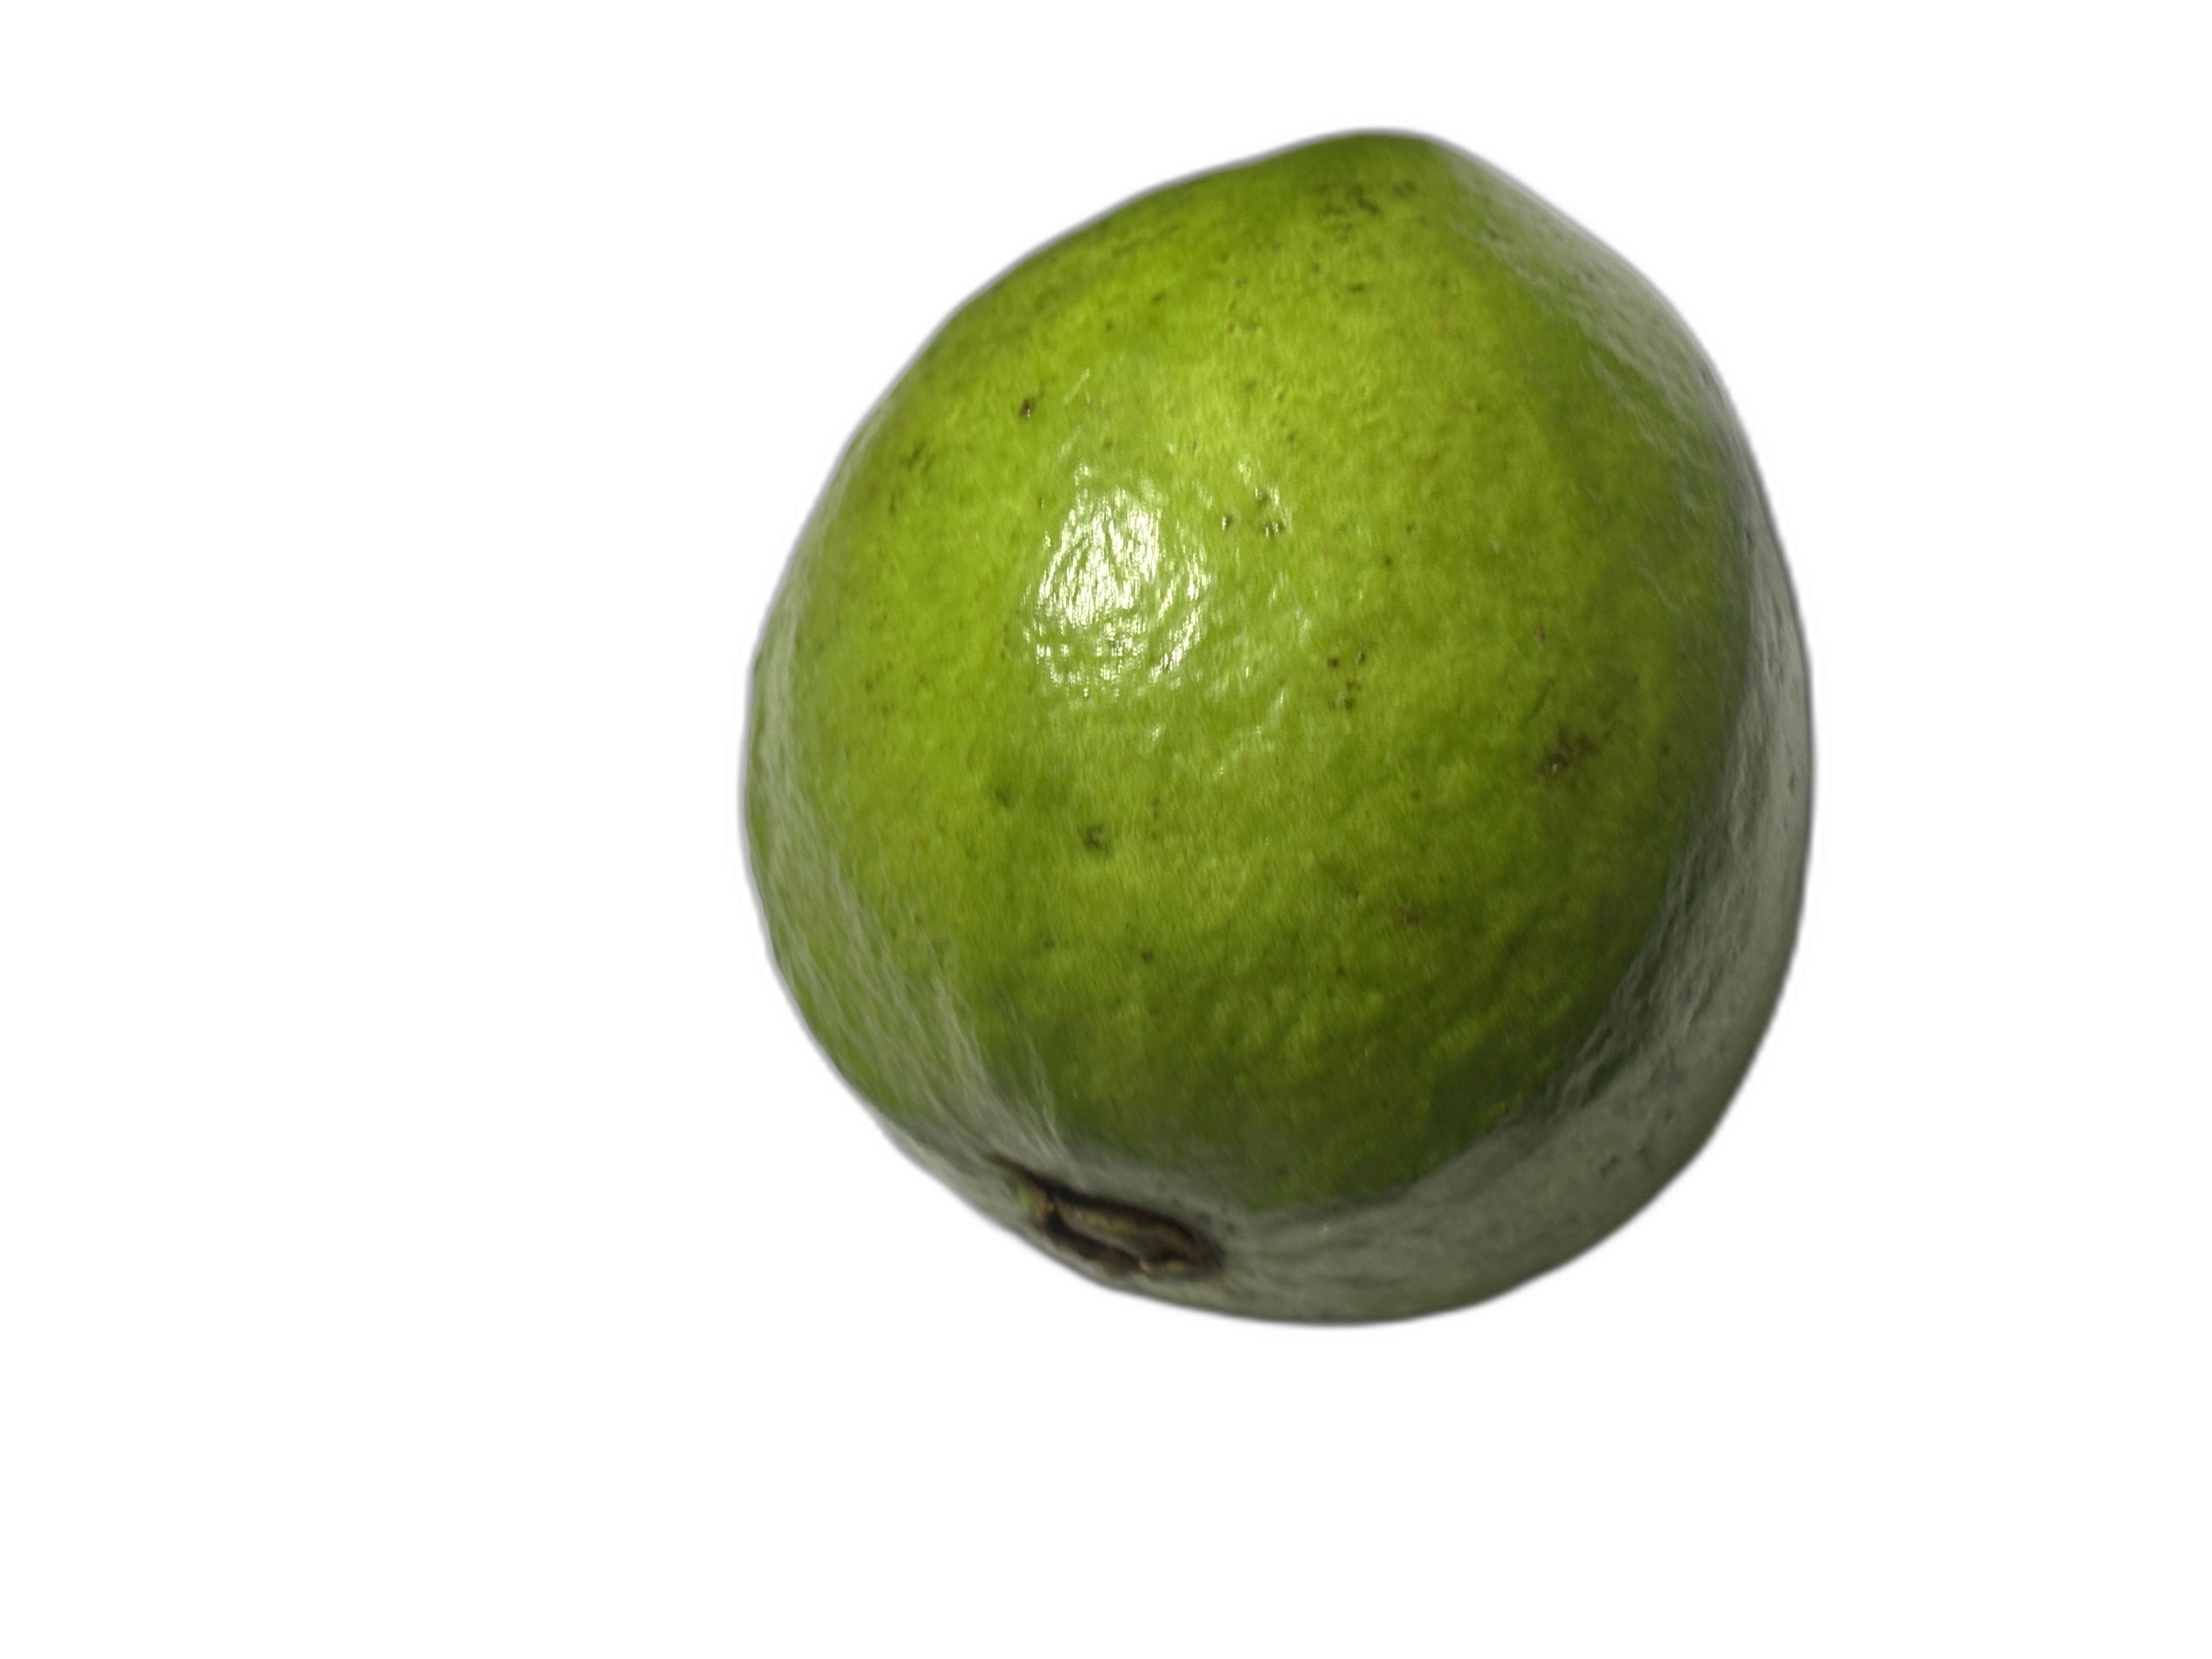
Plant part: fruit
Disease: Healthy